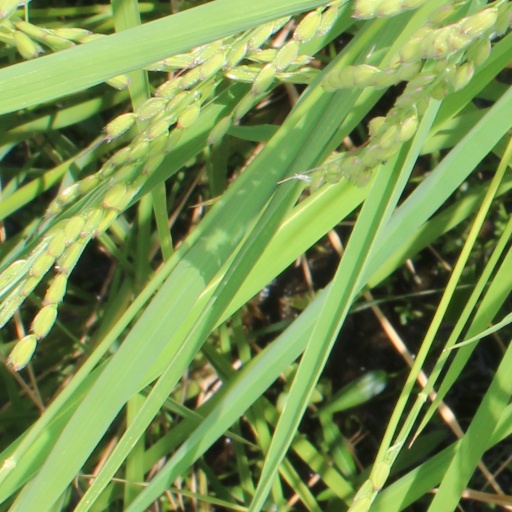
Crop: rice